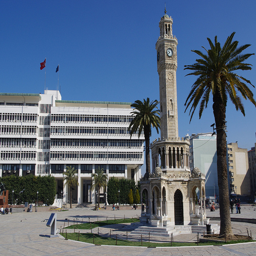
A clock tower on a roundabout next to a building.
Clock tower near a palm tree in front of a multistory building.
Building in the distance with flags flying in the room and a smaller building with a steeple and clock in the center.
A large stone clock tower is in the city square near a building.
a tall stone column with a clock on the steeple in the center of a courtyard.